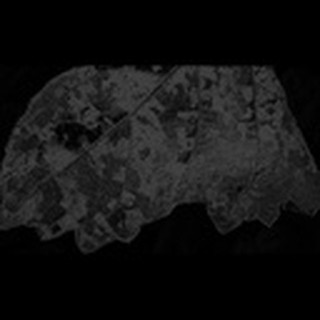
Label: cotton_powdery_mildew